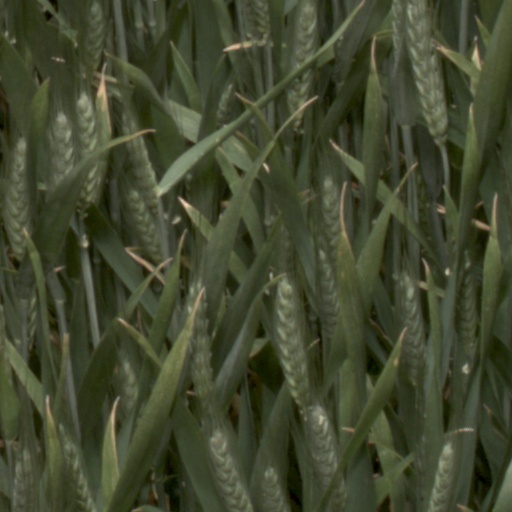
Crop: wheat